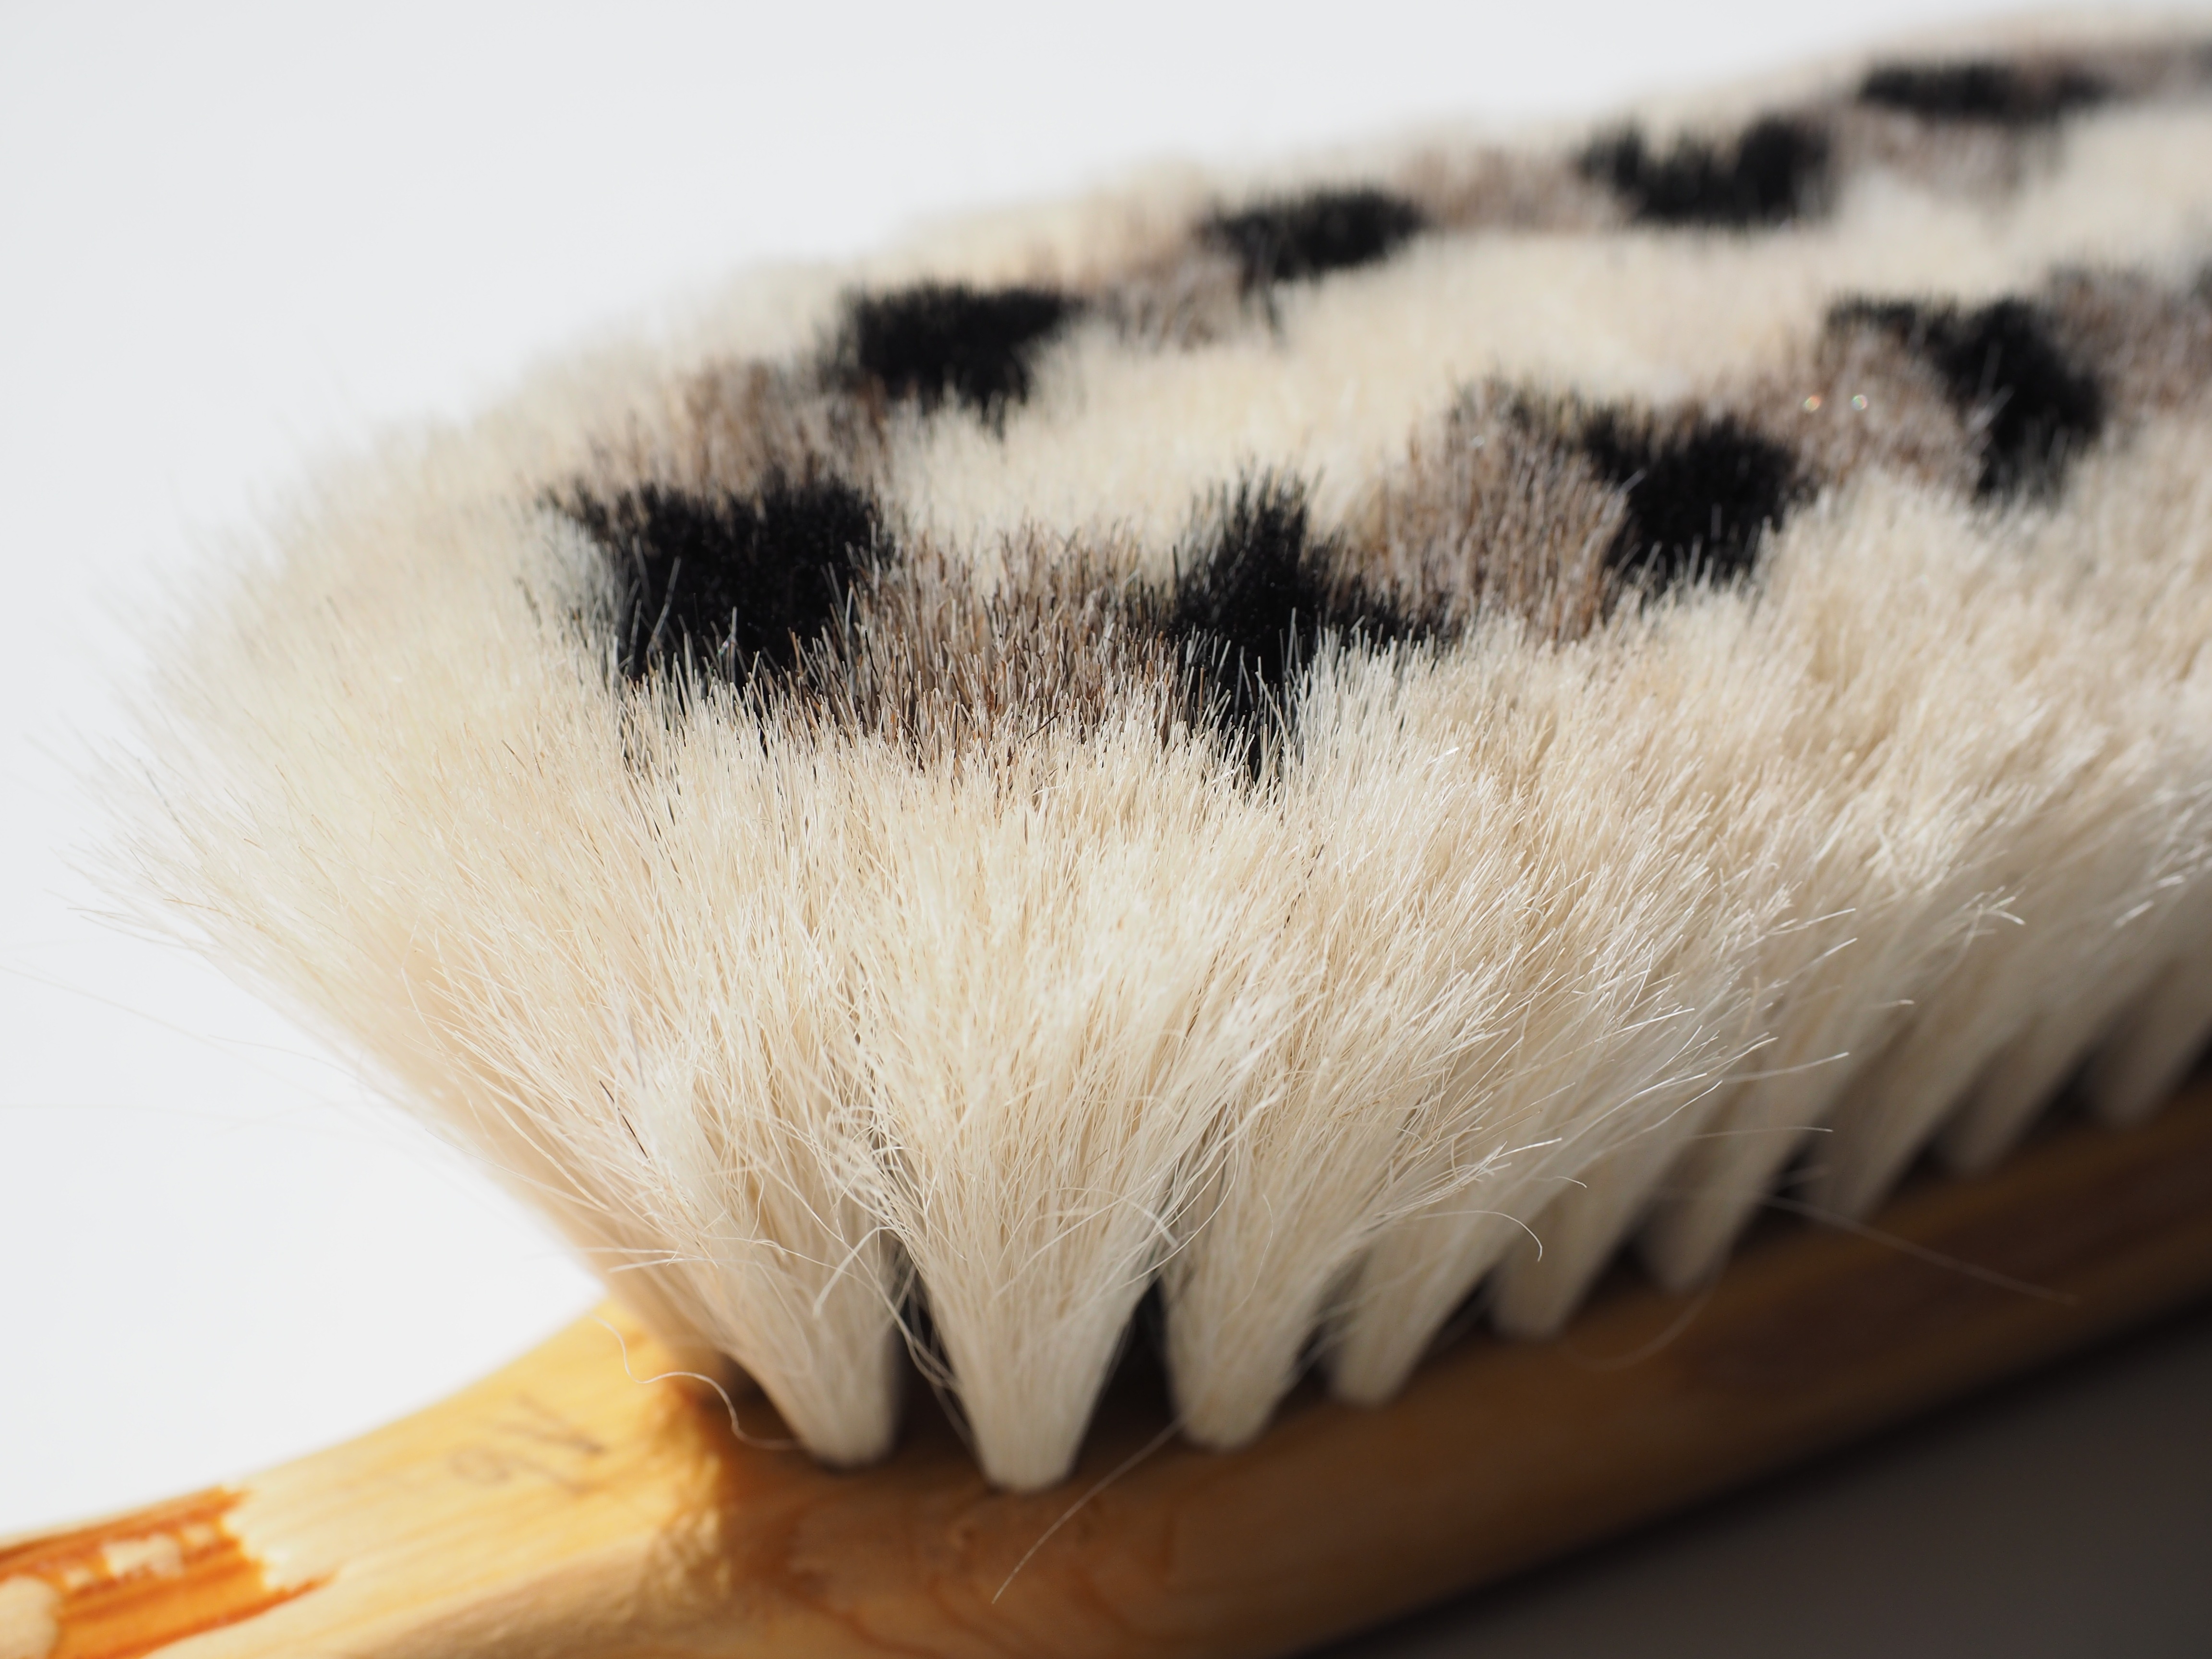
hand, brush, fur, clean, material, wipe, close up, eye, skin, organ, bristles, make clean, feather duster, goat hair brush